Banton, Romblon

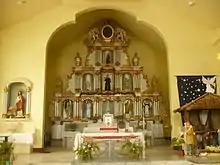
The "retablo" or altarpiece of Banton Church showing different Catholic saints.

Banton has a primarily agricultural economy, with copra farming and fishing as the main sources of livelihood. There is also an indigenous raffia palm handicraft industry. Other crops grown in the island are root crops (such as cassava, sweet potatoes), fruits and vegetables. The locals also engage in livestock raising for local consumption, and small-scale shipbuilding of wooden boats and launches.